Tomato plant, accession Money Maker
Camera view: tilt-top (135 deg); turntable rotation: 120 degrees
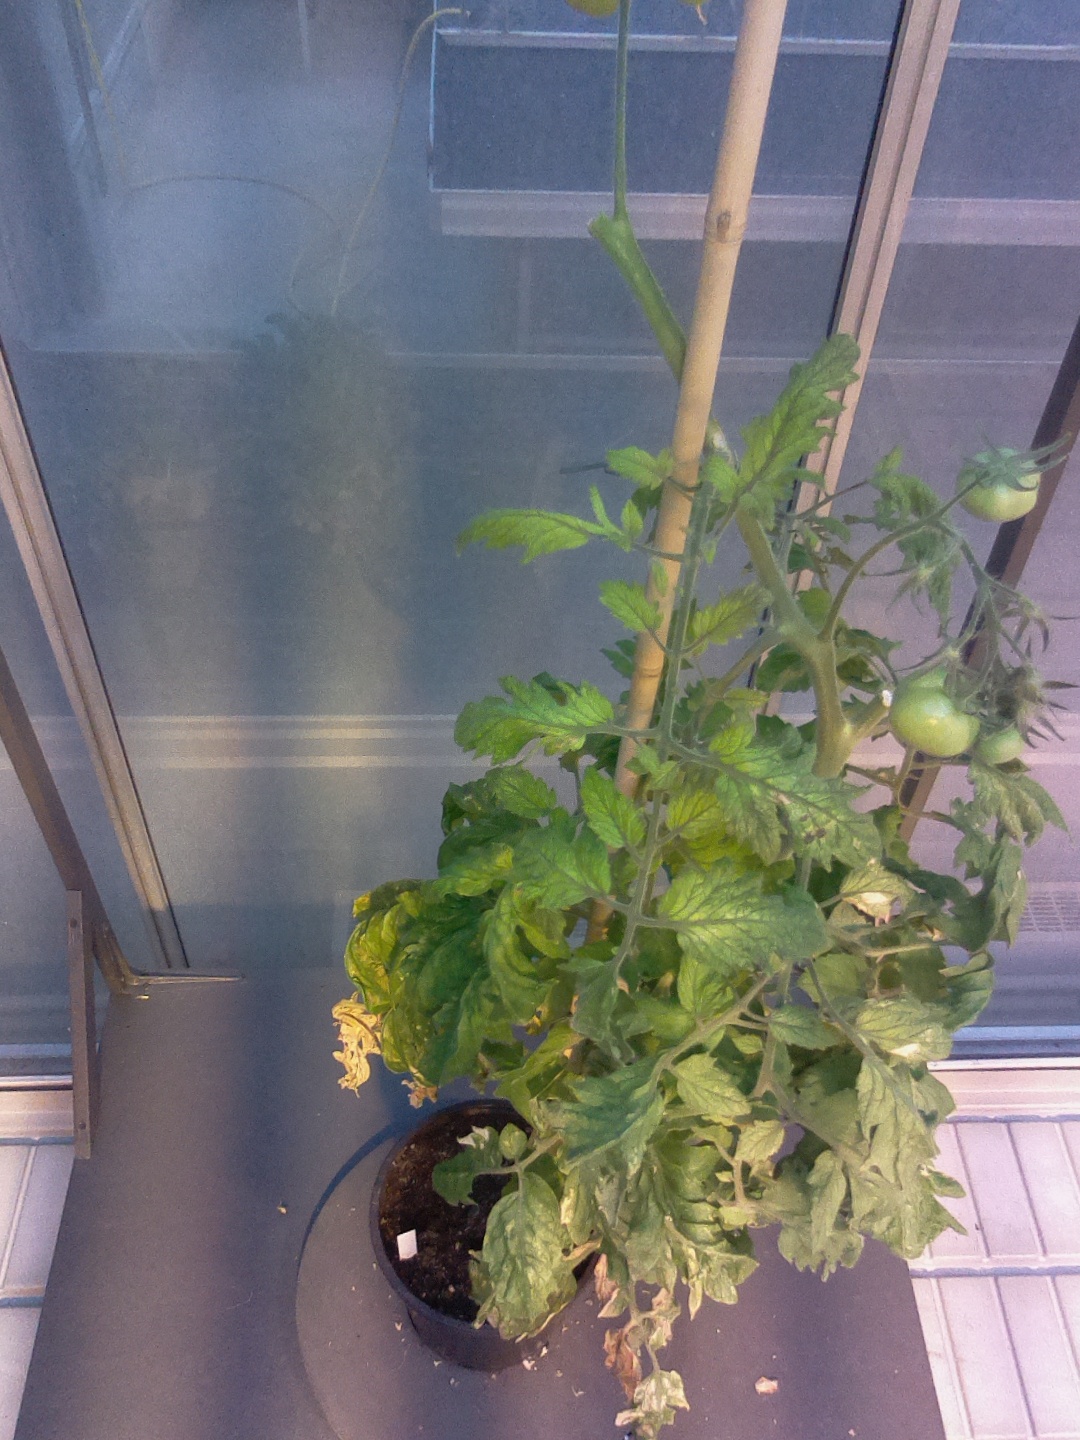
BBCH growth stage 79: 90% -100% of final fruit size